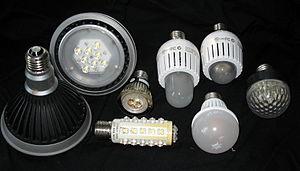
La lampe électroluminescente, dite lampe LED ou lampe DEL au Québec, est un type de lampe électrique qui utilise l’électroluminescence, phénomène opto-électronique issu de la technologie des diodes électroluminescentes.